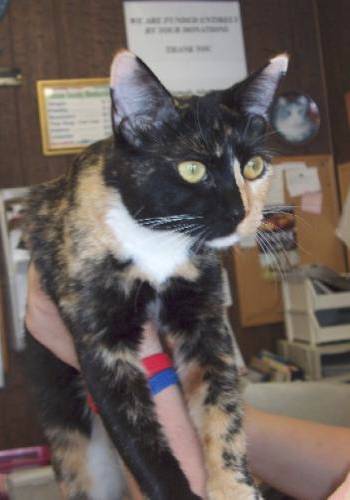
Label: cat